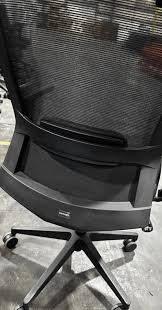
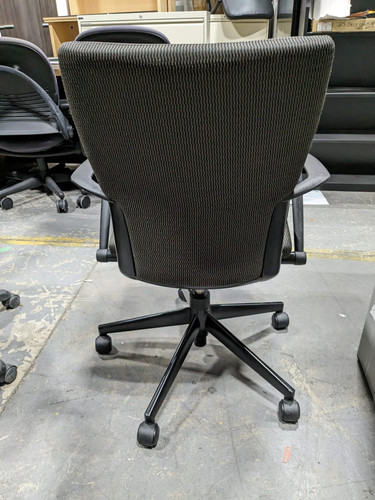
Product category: items_chair
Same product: no